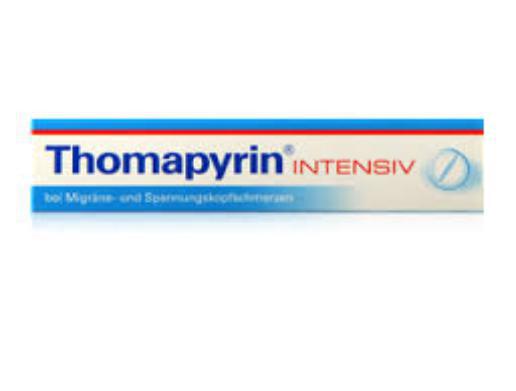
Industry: Medical